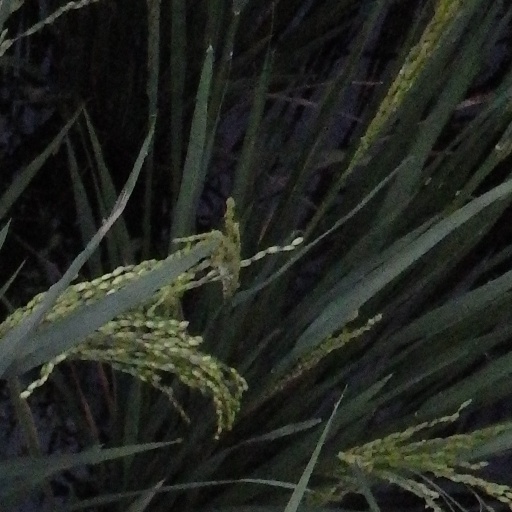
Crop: rice